Meerut Metro

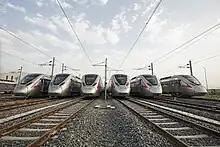
Namo Bharat trainsets of the Delhi–Meerut Regional Rapid Transit System (RRTS) parked at Duhai depot

In the metro's first phase, the first line will run in parallel along the RRTS tracks on both sides, and the four of its 13 stations will be integrated with the RRTS, at Modipuram, Begumpul, Shatabdi Nagar and Meerut South, so that commuters can seamlessly connect with the metro and the Namo Bharat trains of the RRTS, providing them the ease of travel within Meerut and for connectivity to Delhi, Noida, Ghaziabad and adjoining parts of the National Capital Region (NCR). This makes the metro the first metro in India to run along and directly integrate with a regional transit system.